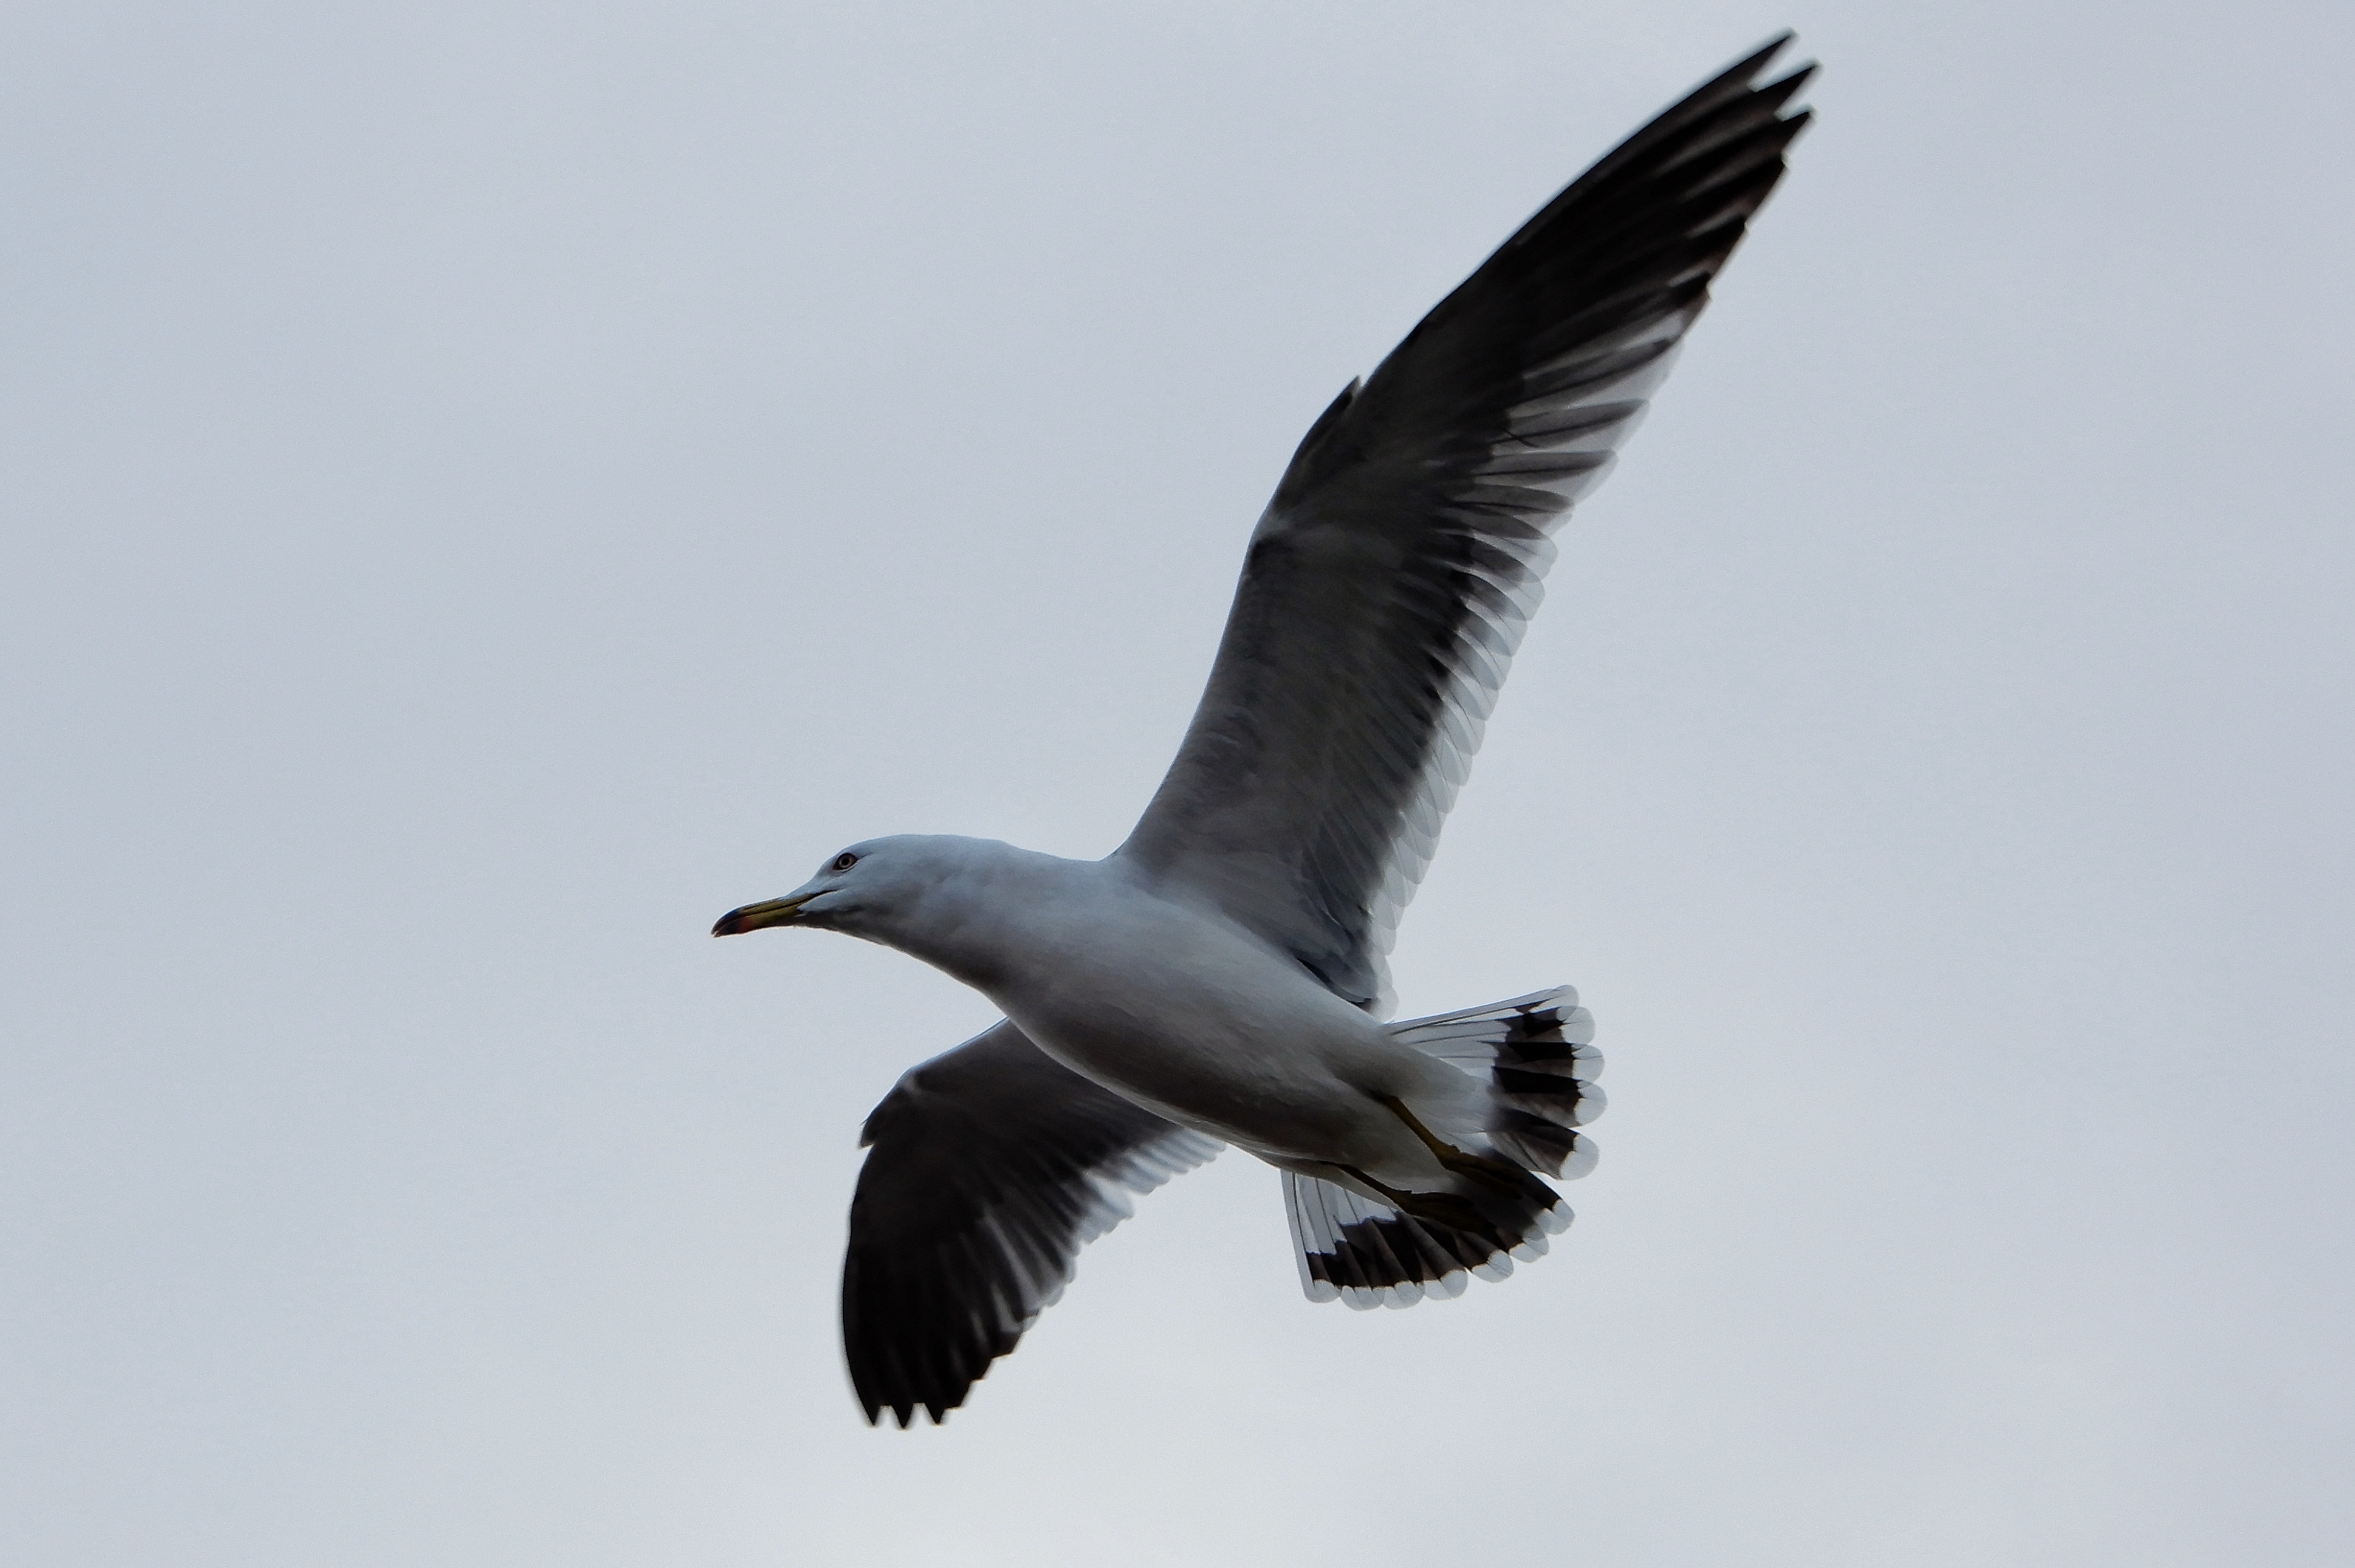
bird, wing, sky, animal, seabird, seagull, wildlife, gull, beak, flight, natural, feather, fauna, wild animal, free, shorebird, sea gull, charadriiformes, european herring gull, great black backed gull